Pulanaivu

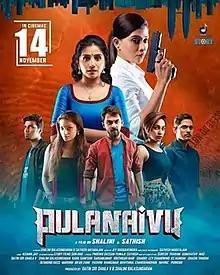
Theatrical release poster

Pulanaivu is a 2019 Malaysian Tamil-language crime thriller film. In the film, a couple is entangled in a murder at their college. Meanwhile, a female cop, Bhairavi, has to trace the few suspects and find the murderer.